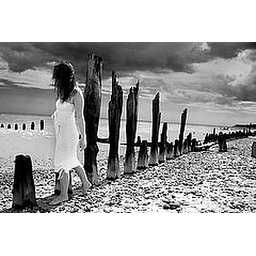
girl in white dress